Andrei Krauchanka

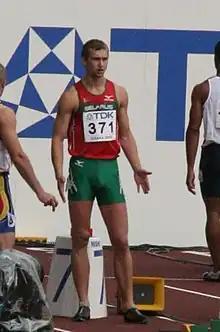
Krauchanka before being disqualified on his global debut at the 2007 World Championships

Krauchanka set a personal heptathlon best at the Tallinn meet (5955) then won his first ever senior medal in the event at the 2007 European Athletics Indoor Championships, earning 6090 points and a bronze medal. The outdoor season saw him make a significant breakthrough as he won the 2007 Hypo-Meeting with a personal best of 8617 points. Among his competitors, he defeated the world record holder Roman Sebrle and reigning world champion Bryan Clay, both of whom praised the emerging Belarusian. He set personal bests in seven of the disciplines and was the outright winner in four of them. He failed to finish at the TNT – Fortuna Meeting but solidified his progress with a win at the 2007 European Athletics U23 Championships with 8492 points. The pressure of expectation affected him at the 2007 World Championships in Athletics as in the first 100 metres event he obviously false started twice, eliminating himself from the competition. He ended the year on a high note with a win at the Décastar meet.